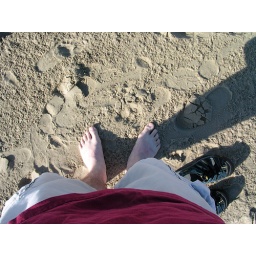
My feet in the sand before entering the pacific ocean for the fist time.